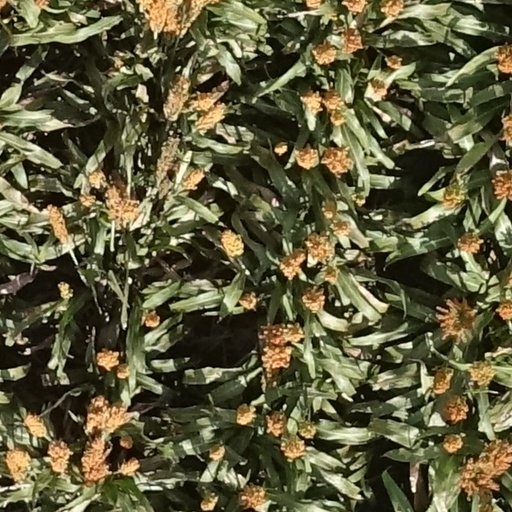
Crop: sorghum